Volodymyr Struk

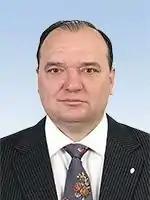

Volodymyr Oleksiyovych Struk (15 May 1964 – 2 March 2022) was a Ukrainian politician. He was kidnapped and killed in March 2022, during the Russian invasion of Ukraine, when he was serving as mayor of the city of Kreminna, Luhansk region, at the time under control of the Ukrainian government. His killing has been reported as a response to his pro-Russia separatist activities and was denounced as an extrajudicial execution and a war crime by a representative of the internationally unrecognized Luhansk People's Republic.